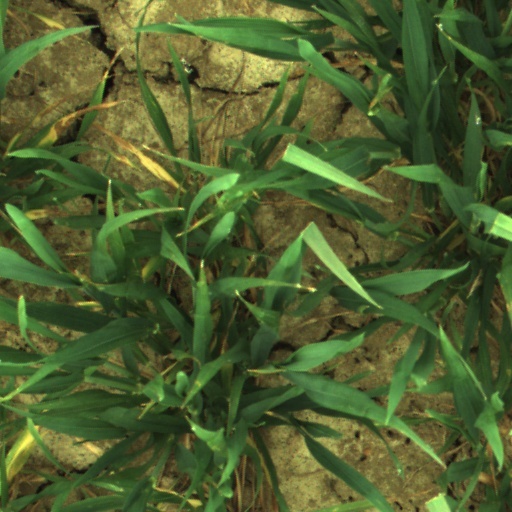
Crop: wheat